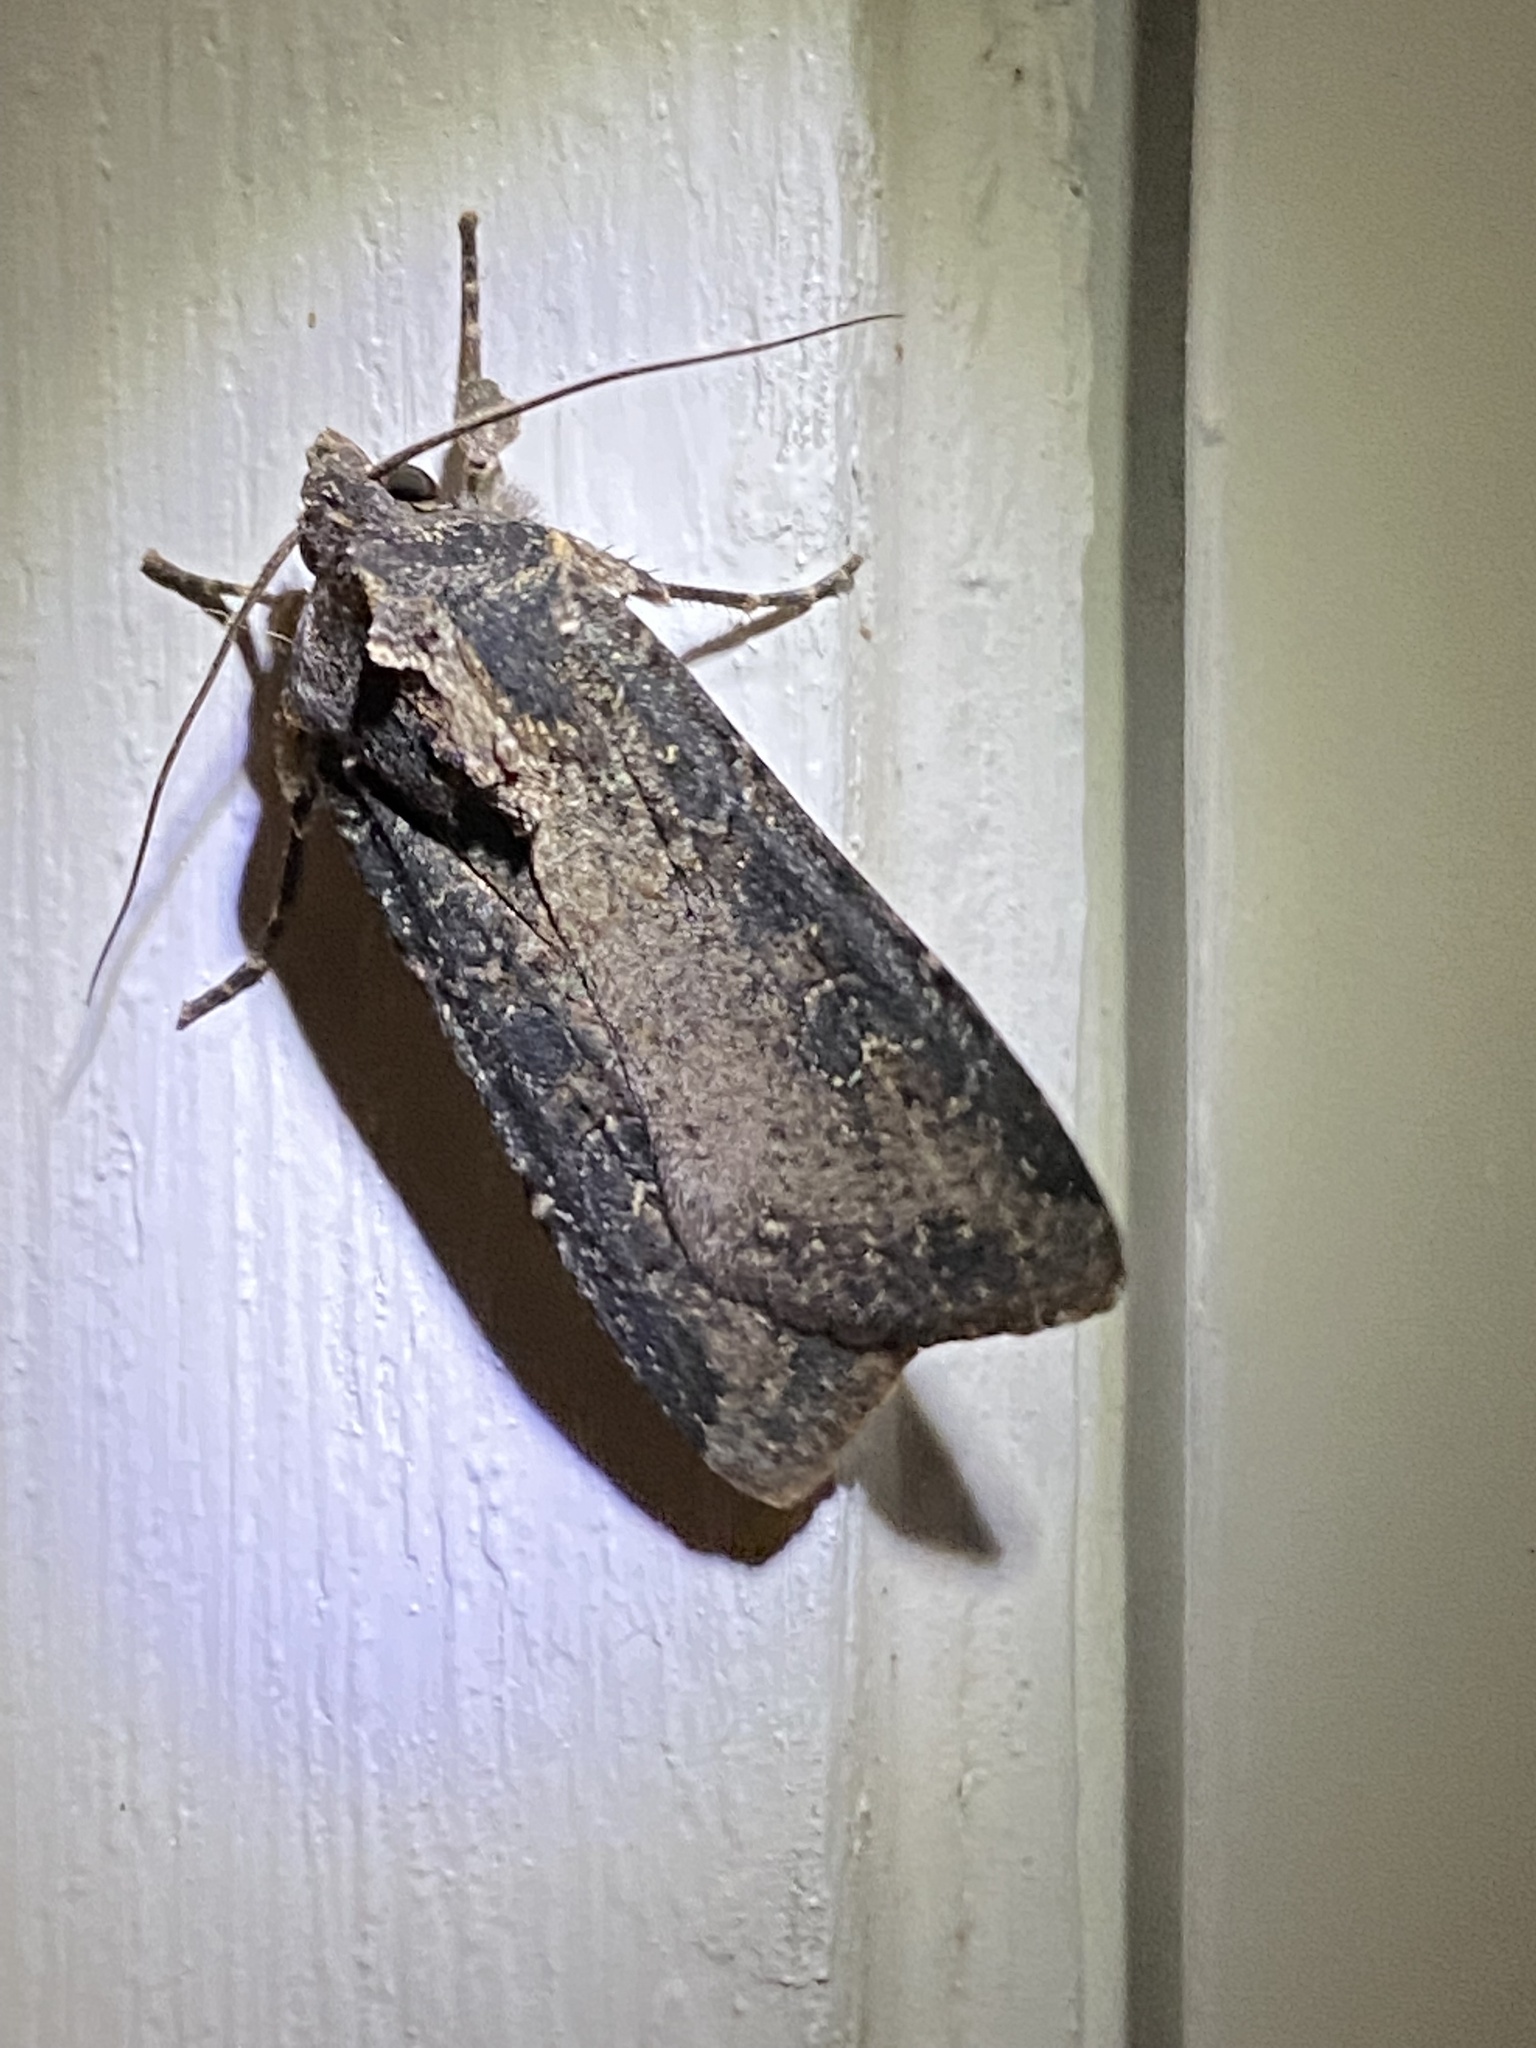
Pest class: cutworms